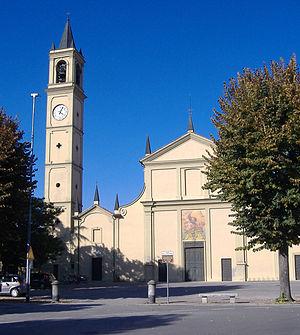
Caselle Landi est une commune italienne de 1 765 habitants de la province de Lodi en région Lombardie.